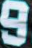
Number: 9